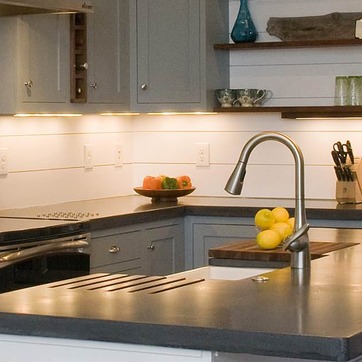
Material: food